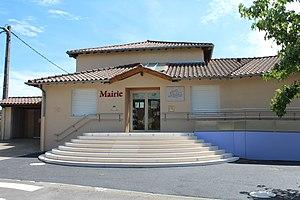
Mairie de la commune de Laiz.